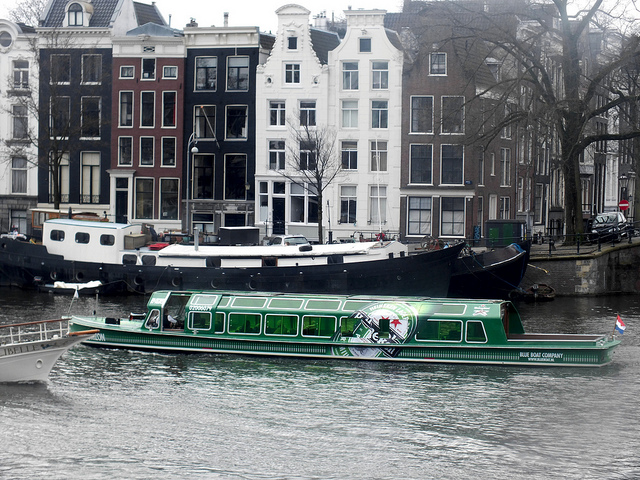
A green long boat with a brand of beer painted.

A long green boat strolls along the water.

A long boat with an ad on it floats down the river

Long green boat with bottle of alcohol painted on water.